AMX-13

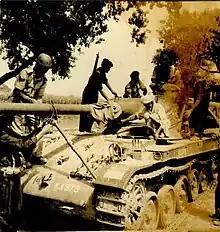
Indian AMX-13

During the 1965 Indo-Pakistan War, India deployed AMX-13 Tanks to oppose the initial armour onslaught of Operation Grand Slam in the Chhamb-Jaurian area and also in the Battle of Asal Uttar.